Amidon House

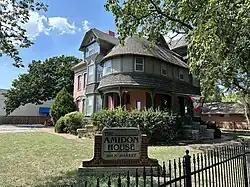
The house in August 2023

The Amidon House (historically known as the Garver-Amidon House) is a Queen Anne-style Victorian mansion in the historic Midtown neighborhood of Wichita, Kansas. Built in 1887 by financier Martin L. Garver, it became particularly notable as the residence of prominent Wichitan Samuel B. Amidon from 1896 to 1925, during his tenure as Sedgwick County Attorney and later as Vice Chair of the Democratic National Committee.